Louisiana State University Tiger Marching Band

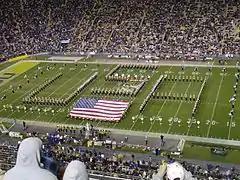
The band pays tribute to veterans and the nation during its annual LSU Salutes halftime performance.

Each fall, the band honors its beginnings as a cadet band and the university's history during LSU Salutes by performing a halftime show with a patriotic theme. Usually, during alternating years, the band plays a medley of songs representing each branch of the U.S. Armed Forces, spells out the names of each branch, and recognizes the members of each branch present in the stadium. This is the only time the Golden Girls and Color Guard change their look and don special red, white, and blue uniforms for the performance. During Veterans Day weekend, LSU Salutes recognizes cadets who have served in the U.S. Armed Forces. Until 1969, every male student entering LSU was required to participate in the ROTC program for at least two years. LSU was once referred to by students and staff alike as the Ole War Skule, and LSU ROTC programs led more than 12,000 soldiers into World War II—a number eclipsed only by Texas A&M University (14,123 officers), and the military academies. The military heritage of the university dates back to its establishment in 1860 as a military training institution; future American Civil War general William Tecumseh Sherman served as its first superintendent.